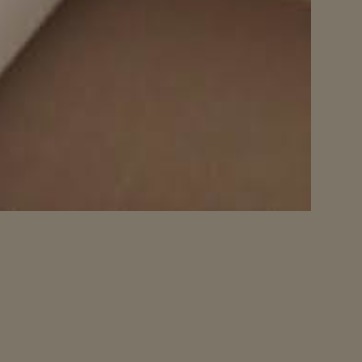
Material: carpet